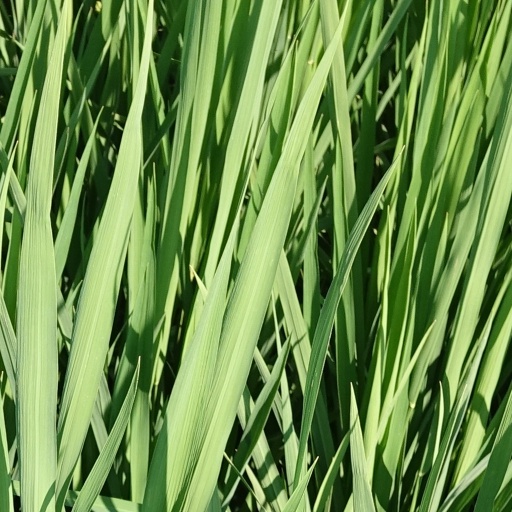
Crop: rice